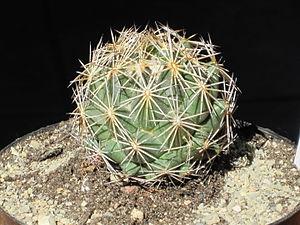
Coryphantha est un genre de cactus endémique du continent américain.